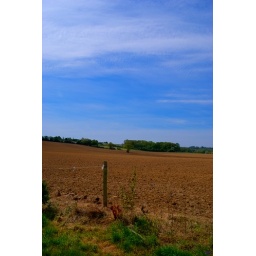
blue sky with clowds over a field in france